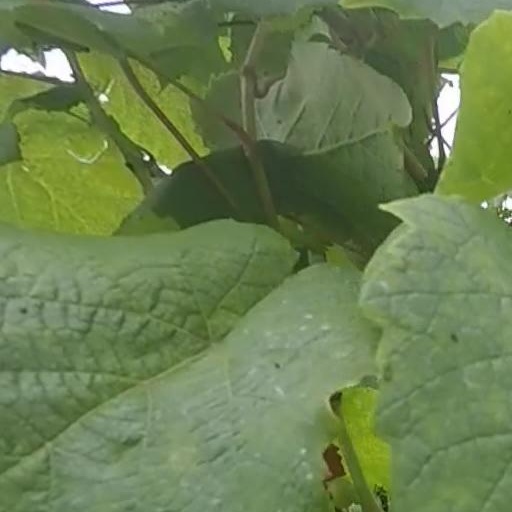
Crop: grape